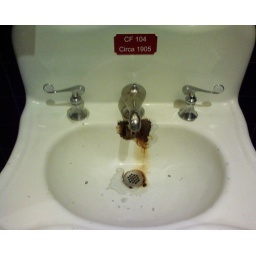
old sink in bathroom